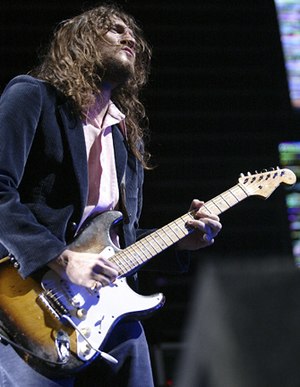
John Frusciante
John Frusciante i 2006.
John Anthony Frusciante er en amerikansk guitarist, sanger, producer og komponist, bedst kendt fra rockbandet Red Hot Chili Peppers, hvori han spillede guitar i årene 1988 til 1992, 1998 til 2009 og fra 2019. Han indspillede i alt 5 plader med bandet.